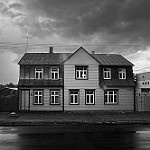
Label: B & W